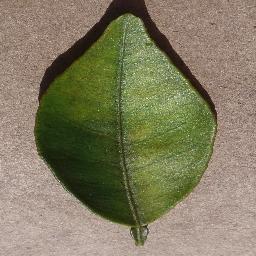
Label: Orange___Haunglongbing_(Citrus_greening)